Dácio Campos

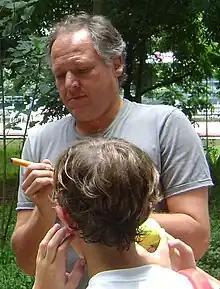
Dácio Campos in 2011

Dácio Campos (born 18 December 1963) is a Brazilian former professional tennis player and TV commentator.